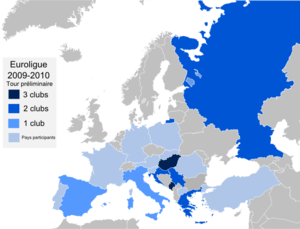
Carte des pays par équipes qualifiées au tour préliminaire de l'Euroligue de water-polo 2009-2010.
L'Euroligue 2009-2010 est la septième édition sous ce nom de la principale compétition annuelle opposant les meilleurs clubs européens de water-polo et la quarante-septième en tenant compte des précédentes coupes des clubs champions.